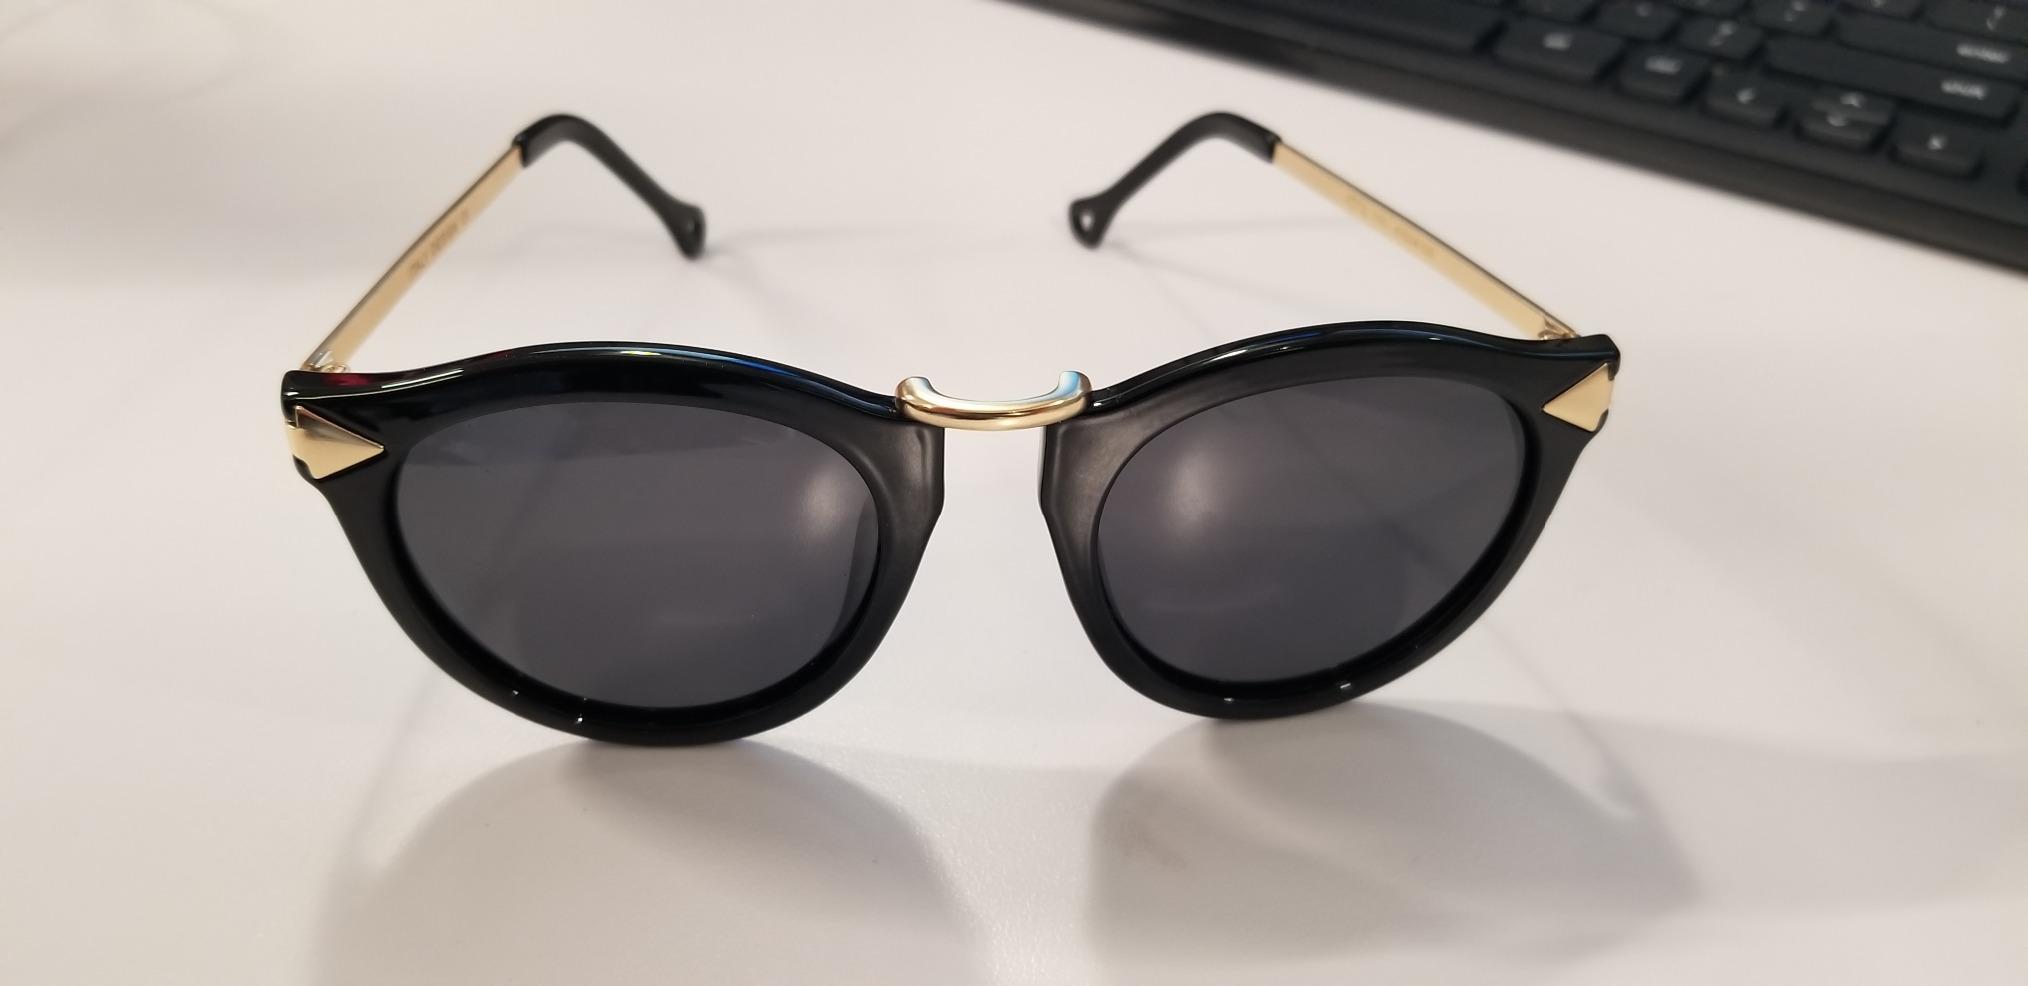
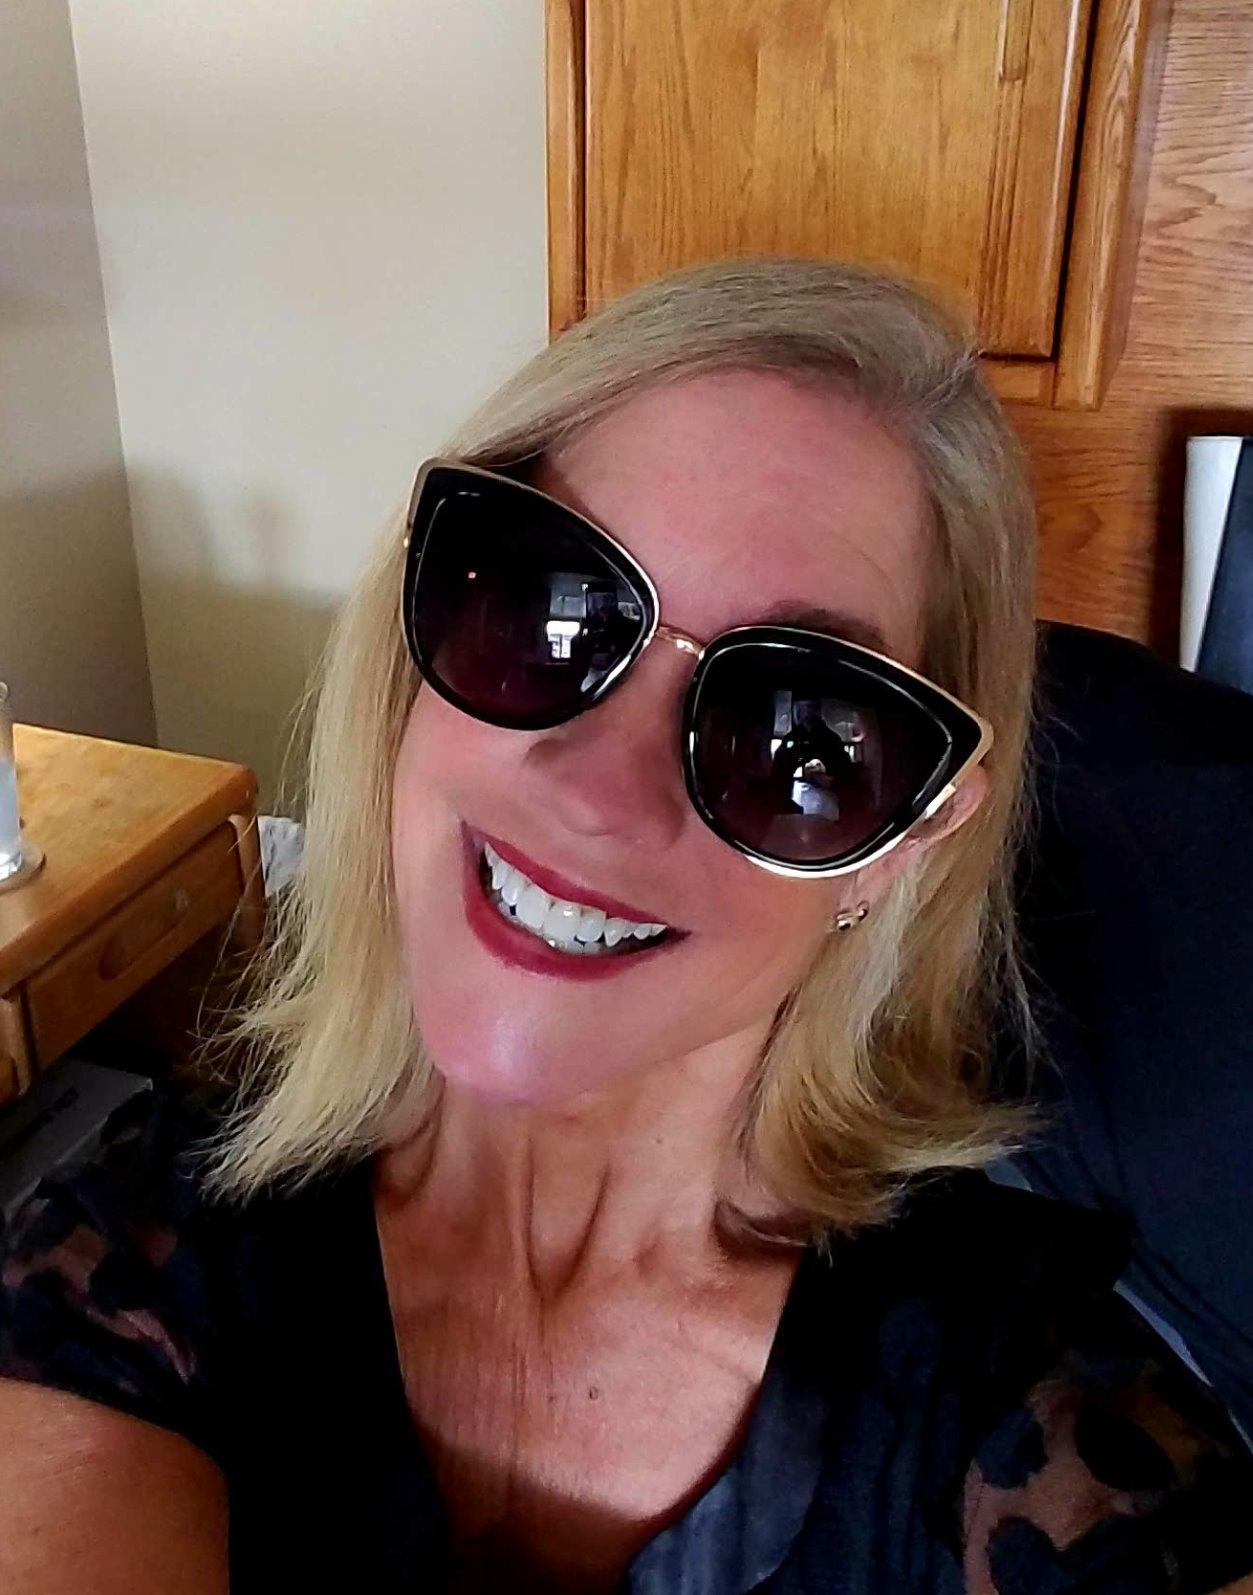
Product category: accessories_sunglasses
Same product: no